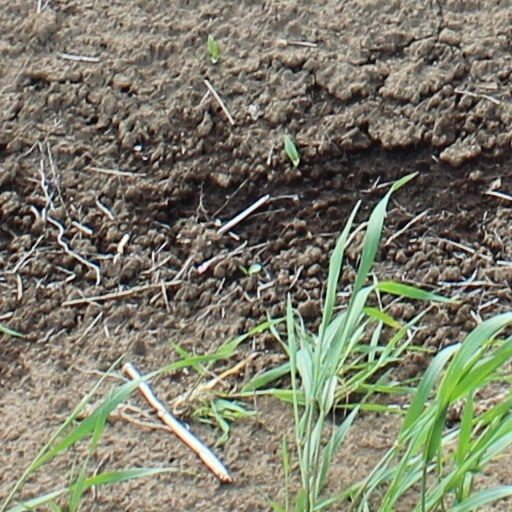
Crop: wheat